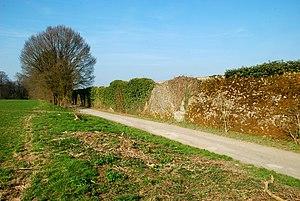
Belgique - Brabant wallon - Mur d'enceinte de l'abbaye de Villers-la-Ville
Le mur d'enceinte de l'abbaye de Villers est situé à Villers-la-Ville, commune belge du Brabant wallon.